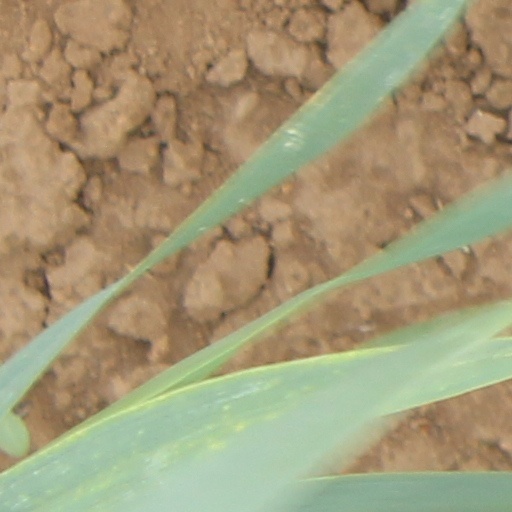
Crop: wheat